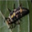
Label: beetle